Augustinian Province of England and Scotland

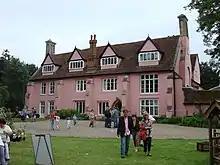
Clare Priory

The Augustinian Province of England and Scotland is an administrative unit for the Order of Saint Augustine that covers England and Scotland. It comprises all the Augustinian works that take place in England and Scotland.